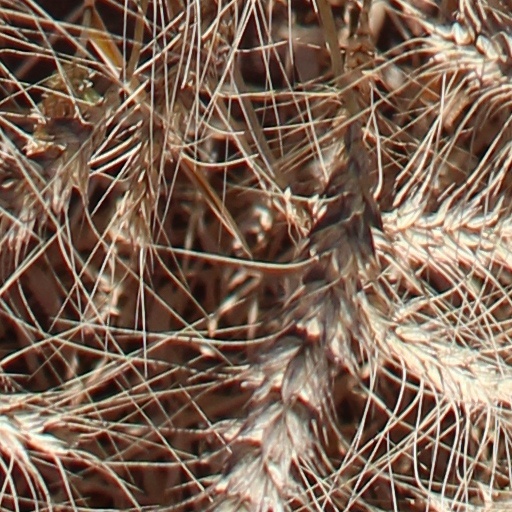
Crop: wheat